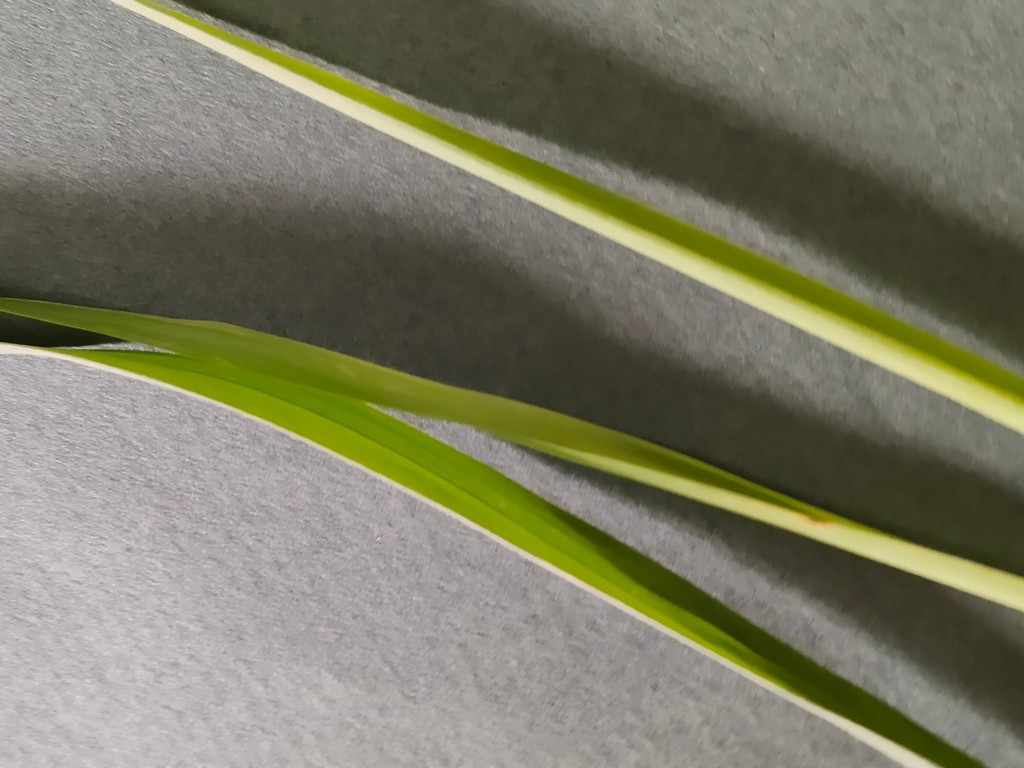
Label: Healthy